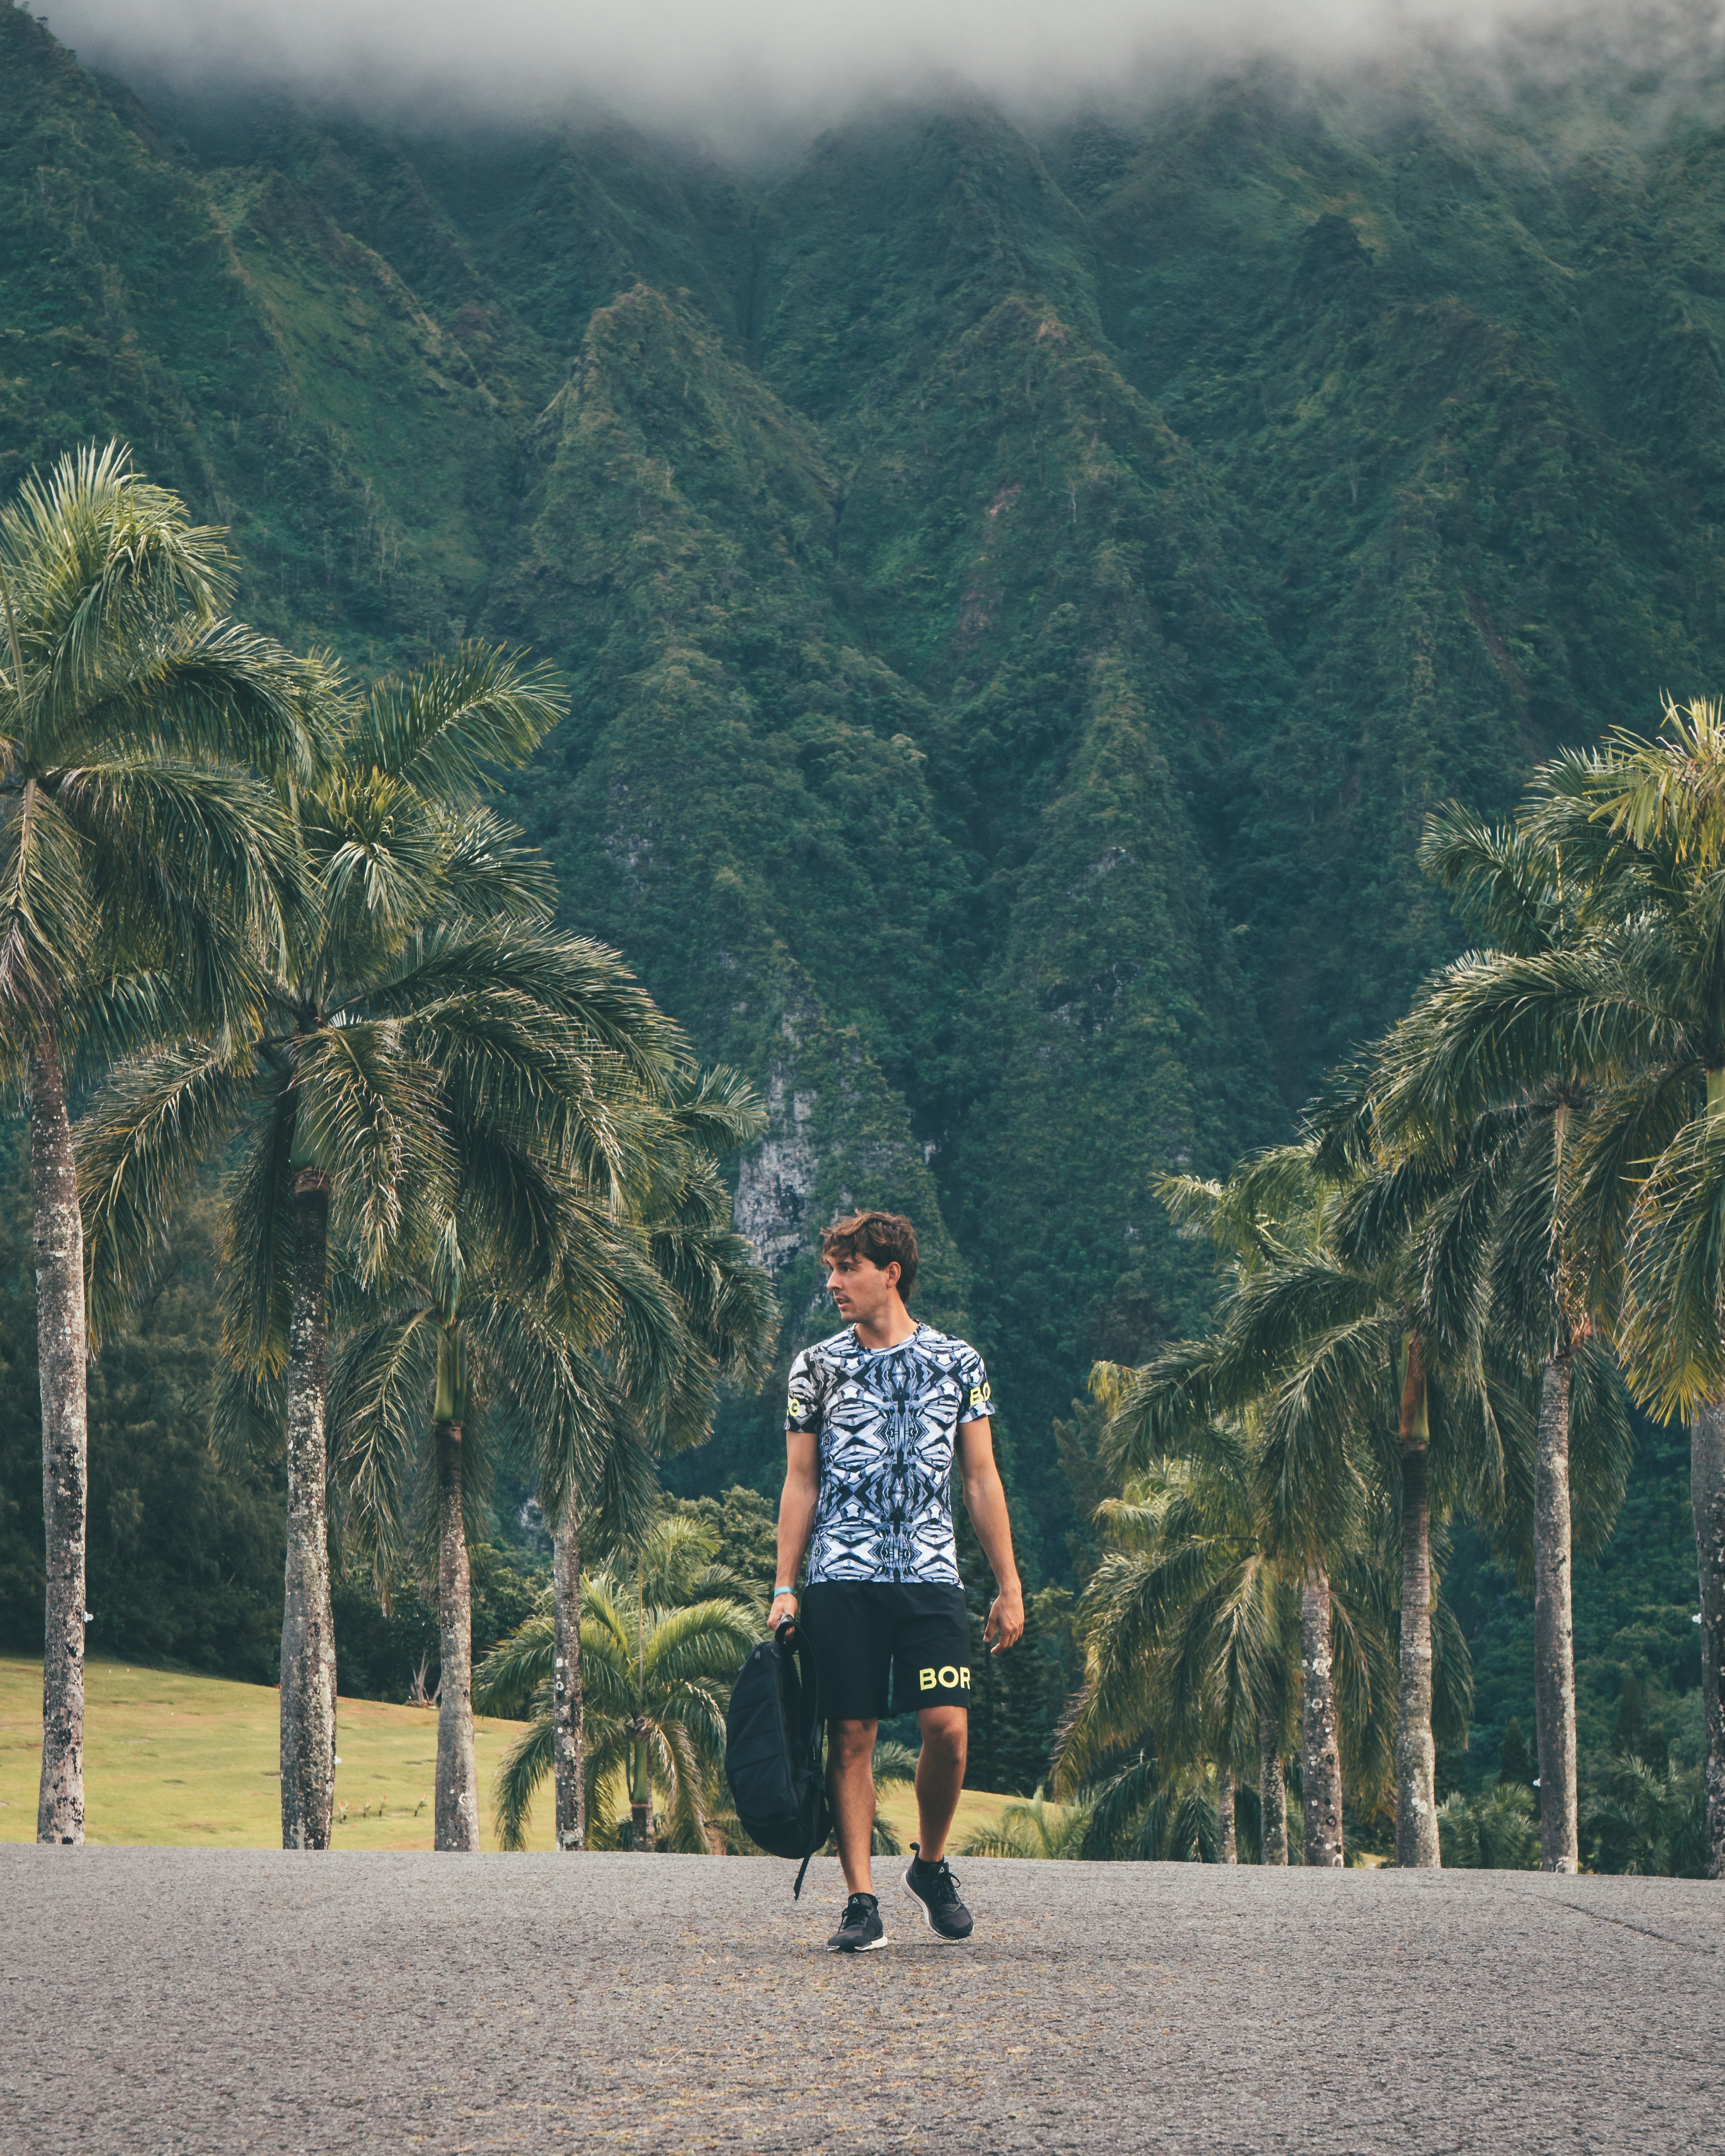
tree, sky, mountain, road, vacation, hill, recreation, plant, leisure, tourism, hill station, photography, running, cloud, forest, national park, mountain range